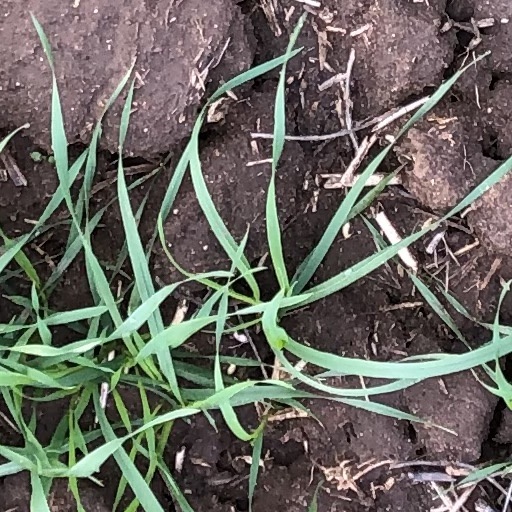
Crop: wheat